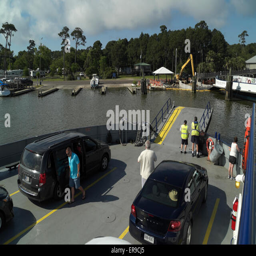
onboard the car ferry as it approaches the landing